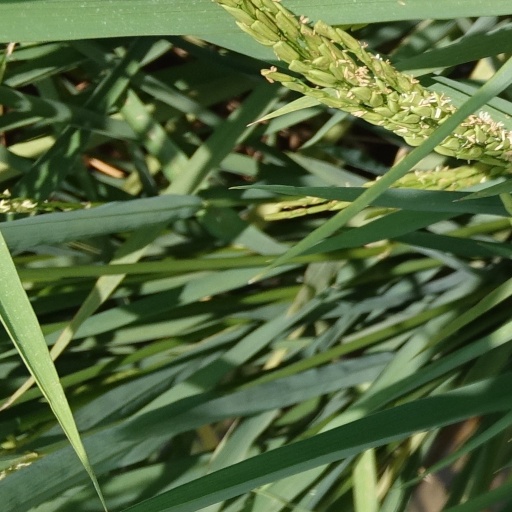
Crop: rice